Kadhja Bonet

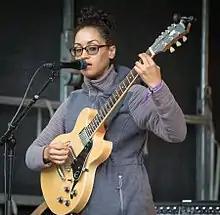
Kadhja Bonet performing in 2017

Bonet grew up in Los Angeles, California, as the middle child of seven siblings and studied classical music from an early age, playing the violin. Her father, Allen Bonet, was an opera singer and her mother also a musician. She taught herself guitar and other instruments. Her half-sister is actress Lisa Bonet.